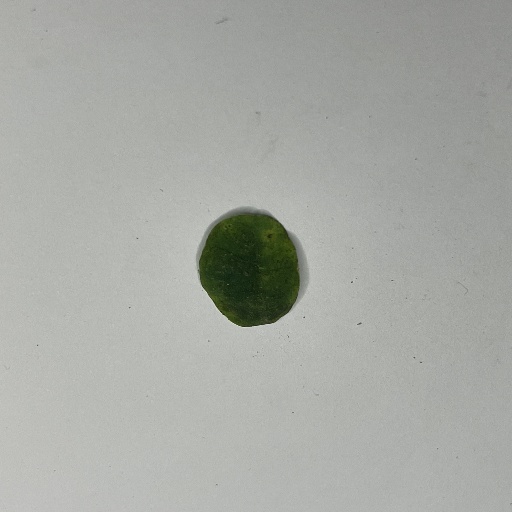
Species: Sojina
Leaf condition: Bacterial Spot